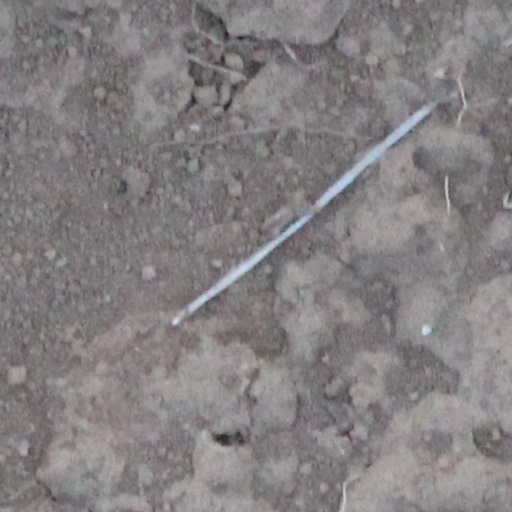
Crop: wheat